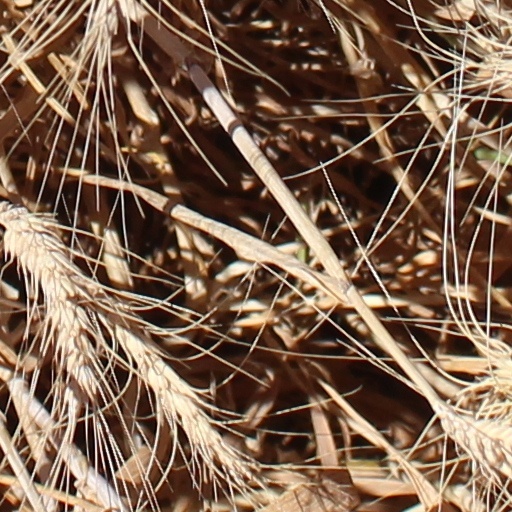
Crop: wheat